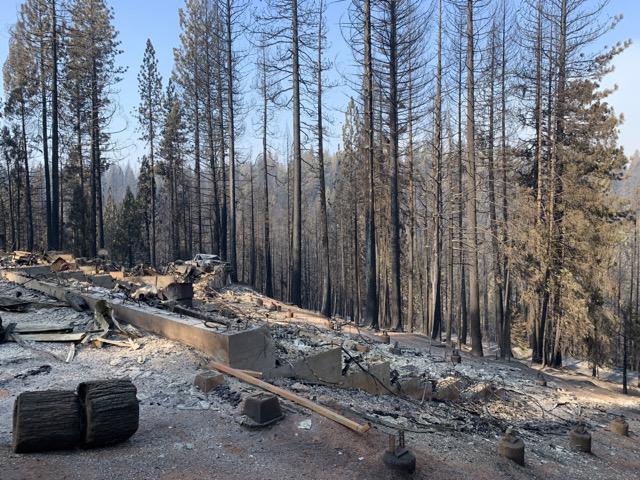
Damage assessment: destroyed